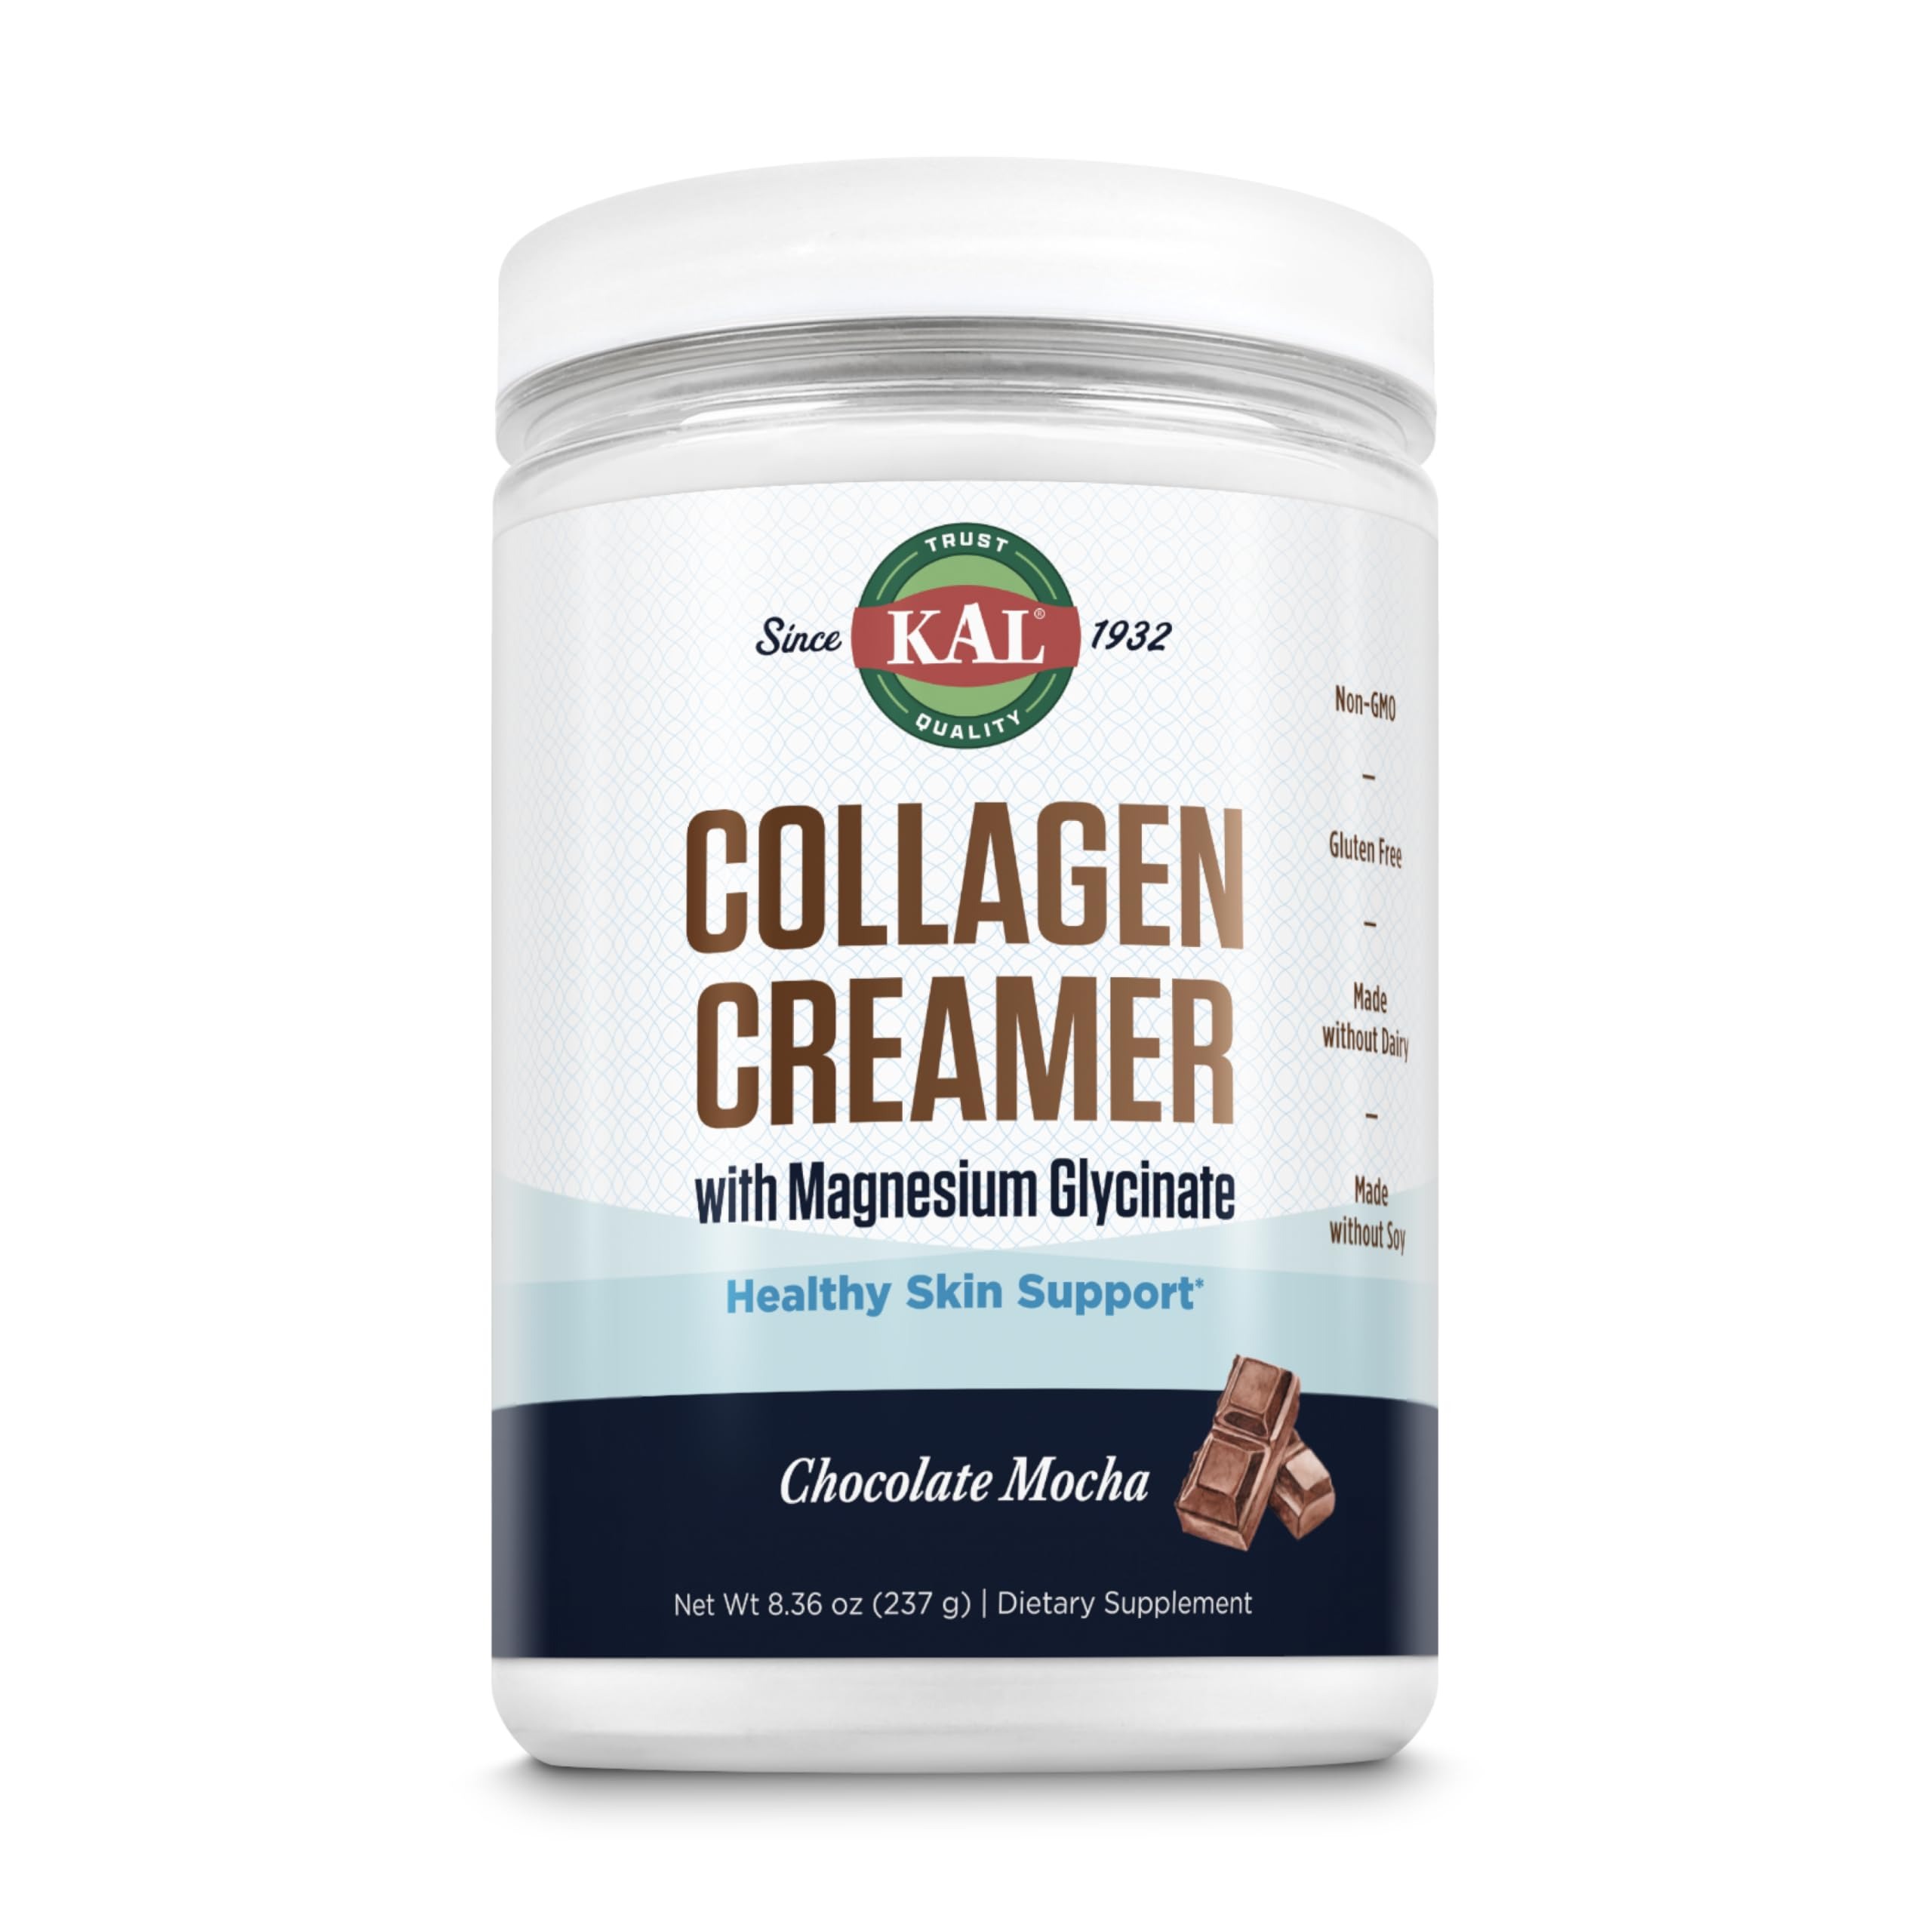
Item Name: KAL Collagen Creamer, Mocha Flavor, Keto Coffee Creamer with Coconut Milk Powder, Hydrolyzed Collagen Powder, Magnesium Glycinate, Non Dairy Creamer, 60-Day Guarantee, 12 Servings, 8.36 oz
Bullet Point 1: Collagen Supplements for Healthy, Glowing Skin – Protect and preserve your skin health with 10 grams of hydrolyzed collagen in every serving, which will help you radiate wellness from the inside out.*
Bullet Point 2: Rich Chocolate Mocha Flavor – This Collagen Protein Powder Creamer packs a tasty punch of both wellness and flavor, making it the perfect addition to your morning coffee, smoothie, or other favorite beverage.*
Bullet Point 3: Collagen Plus Magnesium Powder – With Magnesium Glycinate, our smoothie and coffee creamer powder goes beyond supporting healthy skin, delivering whole-body wellness support from muscles and nerves to healthy bones and teeth.*
Bullet Point 4: Clean Formula – Our dairy free creamer is gluten free, non-GMO and made without soy, making KAL an inclusive and trusted source of quality supplements.
Bullet Point 5: Premium KAL Quality – This collagen coconut creamer is made in our GMP-certified facility and tested in our own state-of-the-art lab in Utah for the best possible quality, our products always come with a 60-Day Money Back Guarantee.
Product Description: Get your glow on. KAL Collagen Creamer for coffee and smoothies is expertly crafted to help you radiate wellness with skin-loving support, while promoting whole-body health and delivering a rich chocolate mocha taste.* Whether you’re looking for a non dairy coffee creamer, coconut coffee or a powdered creamer for smoothies, our powdered coffee creamer and collagen supplement makes a deliciously easy addition to your daily wellness routine. Just add two rounded tablespoons to your favorite beverage and feel the benefits all day and beyond. What we love about KAL Collagen Protein Coffee Creamer: Delivers 10 mg of Collagen, provides 60 mg of Magnesium, supports healthy skin*, low carbs for a keto creamer option, gluten free & non-GMO, and made with coconut powder (without dairy) or soy. And with At KAL, we believe that how you do one thing is how you do everything. That’s why we make our products how we live our lives: with a deep focus on consistency and quality. Our up-to-date GMP facility follows strict manufacturing standards. We test everything from raw material to final product, ensuring purity, identity and potency so you get only the very best. That’s why we’re The Original Real supplement brand. Ideal para quienes buscan colágeno para mujer, colágeno hidrolizado, y colágeno en polvo para mujer.
Value: 8.36
Unit: Ounce

Price: 23.99